Norman Swan

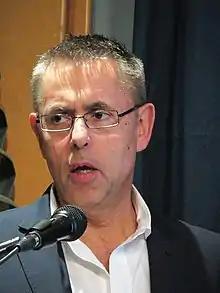
Swan in 2013

Norman Swan (born Norman Swirsky in 1953) is a Scottish-born Australian physician, journalist and broadcaster.